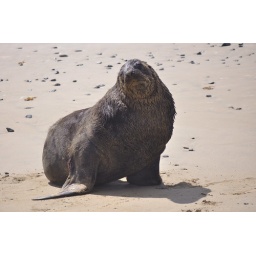
Adult male Hooker's sea lion on a beach in South Island, New Zealand.